5-MeO-pyr-T

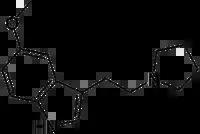

5-MeO-pyr-T, also known as 5-methoxy-"N","N"-tetramethylenetryptamine or as 5-methoxy-3-(2-pyrrolidinoethyl)indole, is a serotonin receptor modulator and psychedelic drug of the tryptamine, 5-methoxytryptamine, and pyrrolidinylethylindole families. It is the 5-methoxy analogue of pyr-T and the derivative of 5-MeO-DMT and 5-MeO-DET in which their "N","N"-dialkyl groups have been cyclized into a pyrrolidine ring.